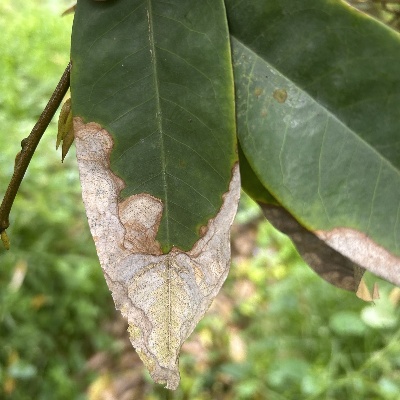
Label: Leaf_Colletotrichum